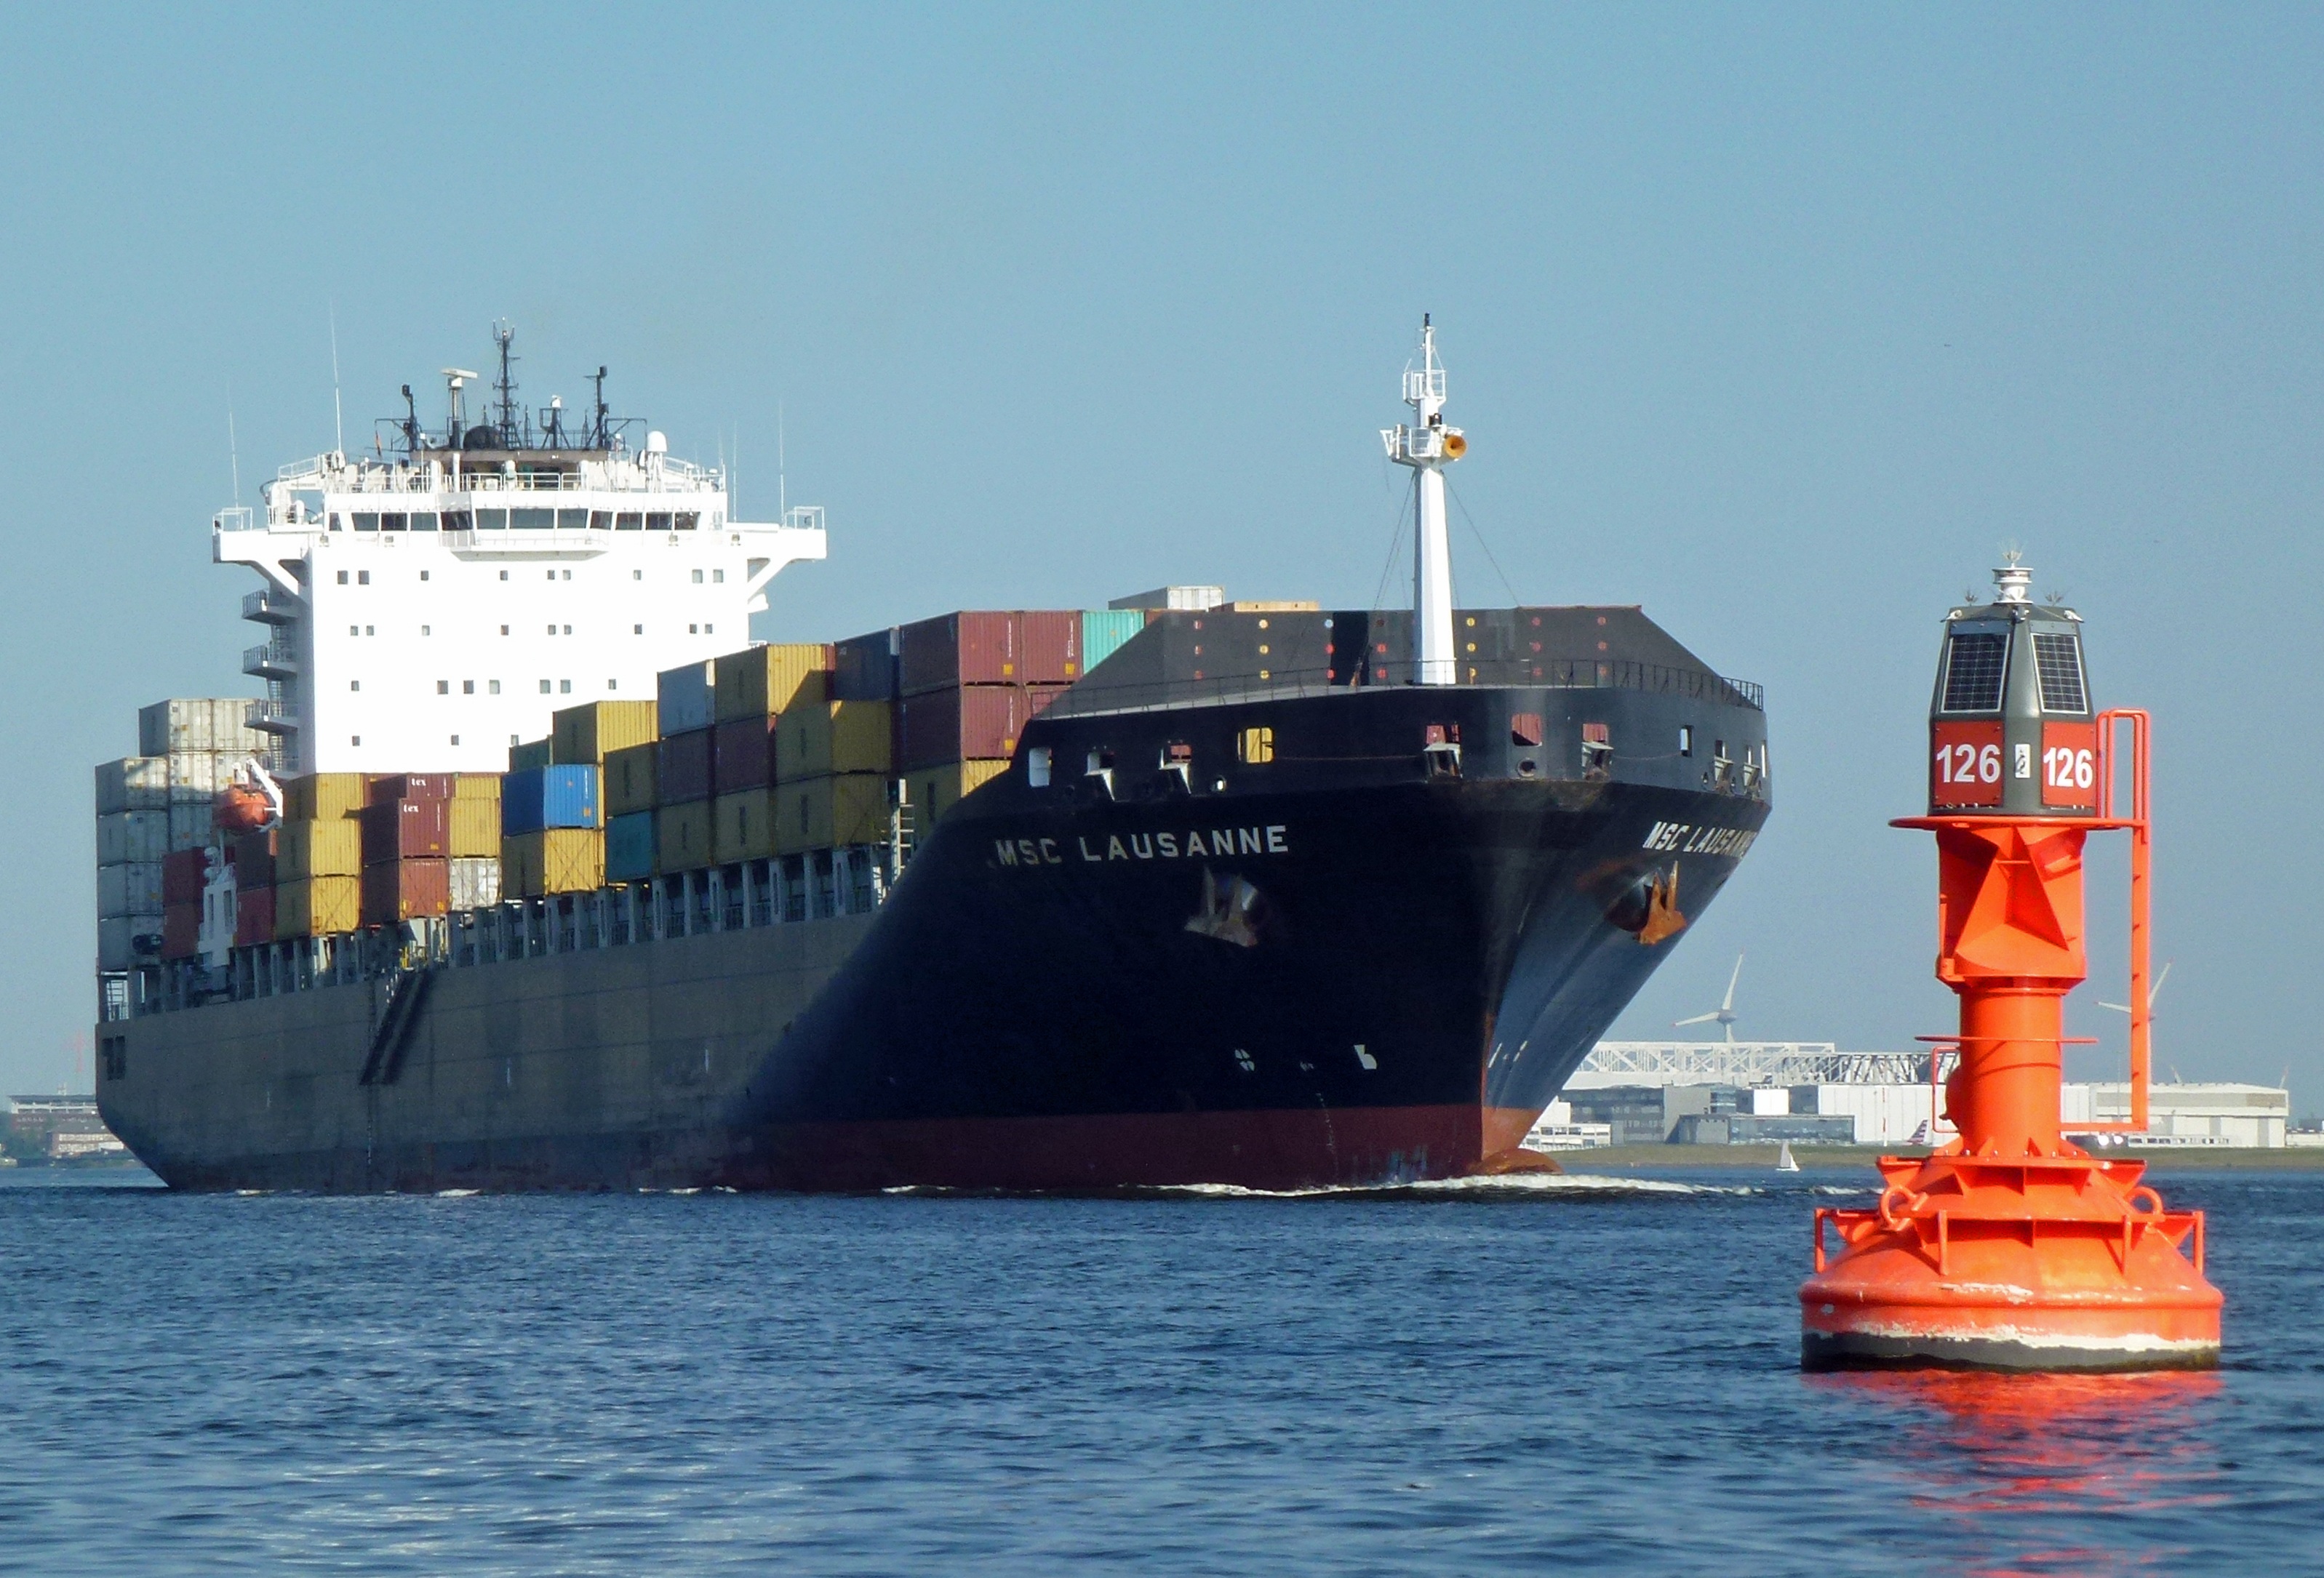
landscape, sea, coast, water, lighthouse, technology, ship, transport, vehicle, romantic, beacon, cargo ship, container, cargo, germany, navigation, channel, freighter, shipping, maritime, watercraft, mood, elbe, support, seafaring, lower saxony, container ship, daymark, ton, old country, freight transport, ocean liner, oil tanker, tank ship, bulk carrier, floating production storage and offloading, anchor handling tug supply vessel, platform supply vessel, reefer ship, roll on roll off, heavy lift ship, panamax